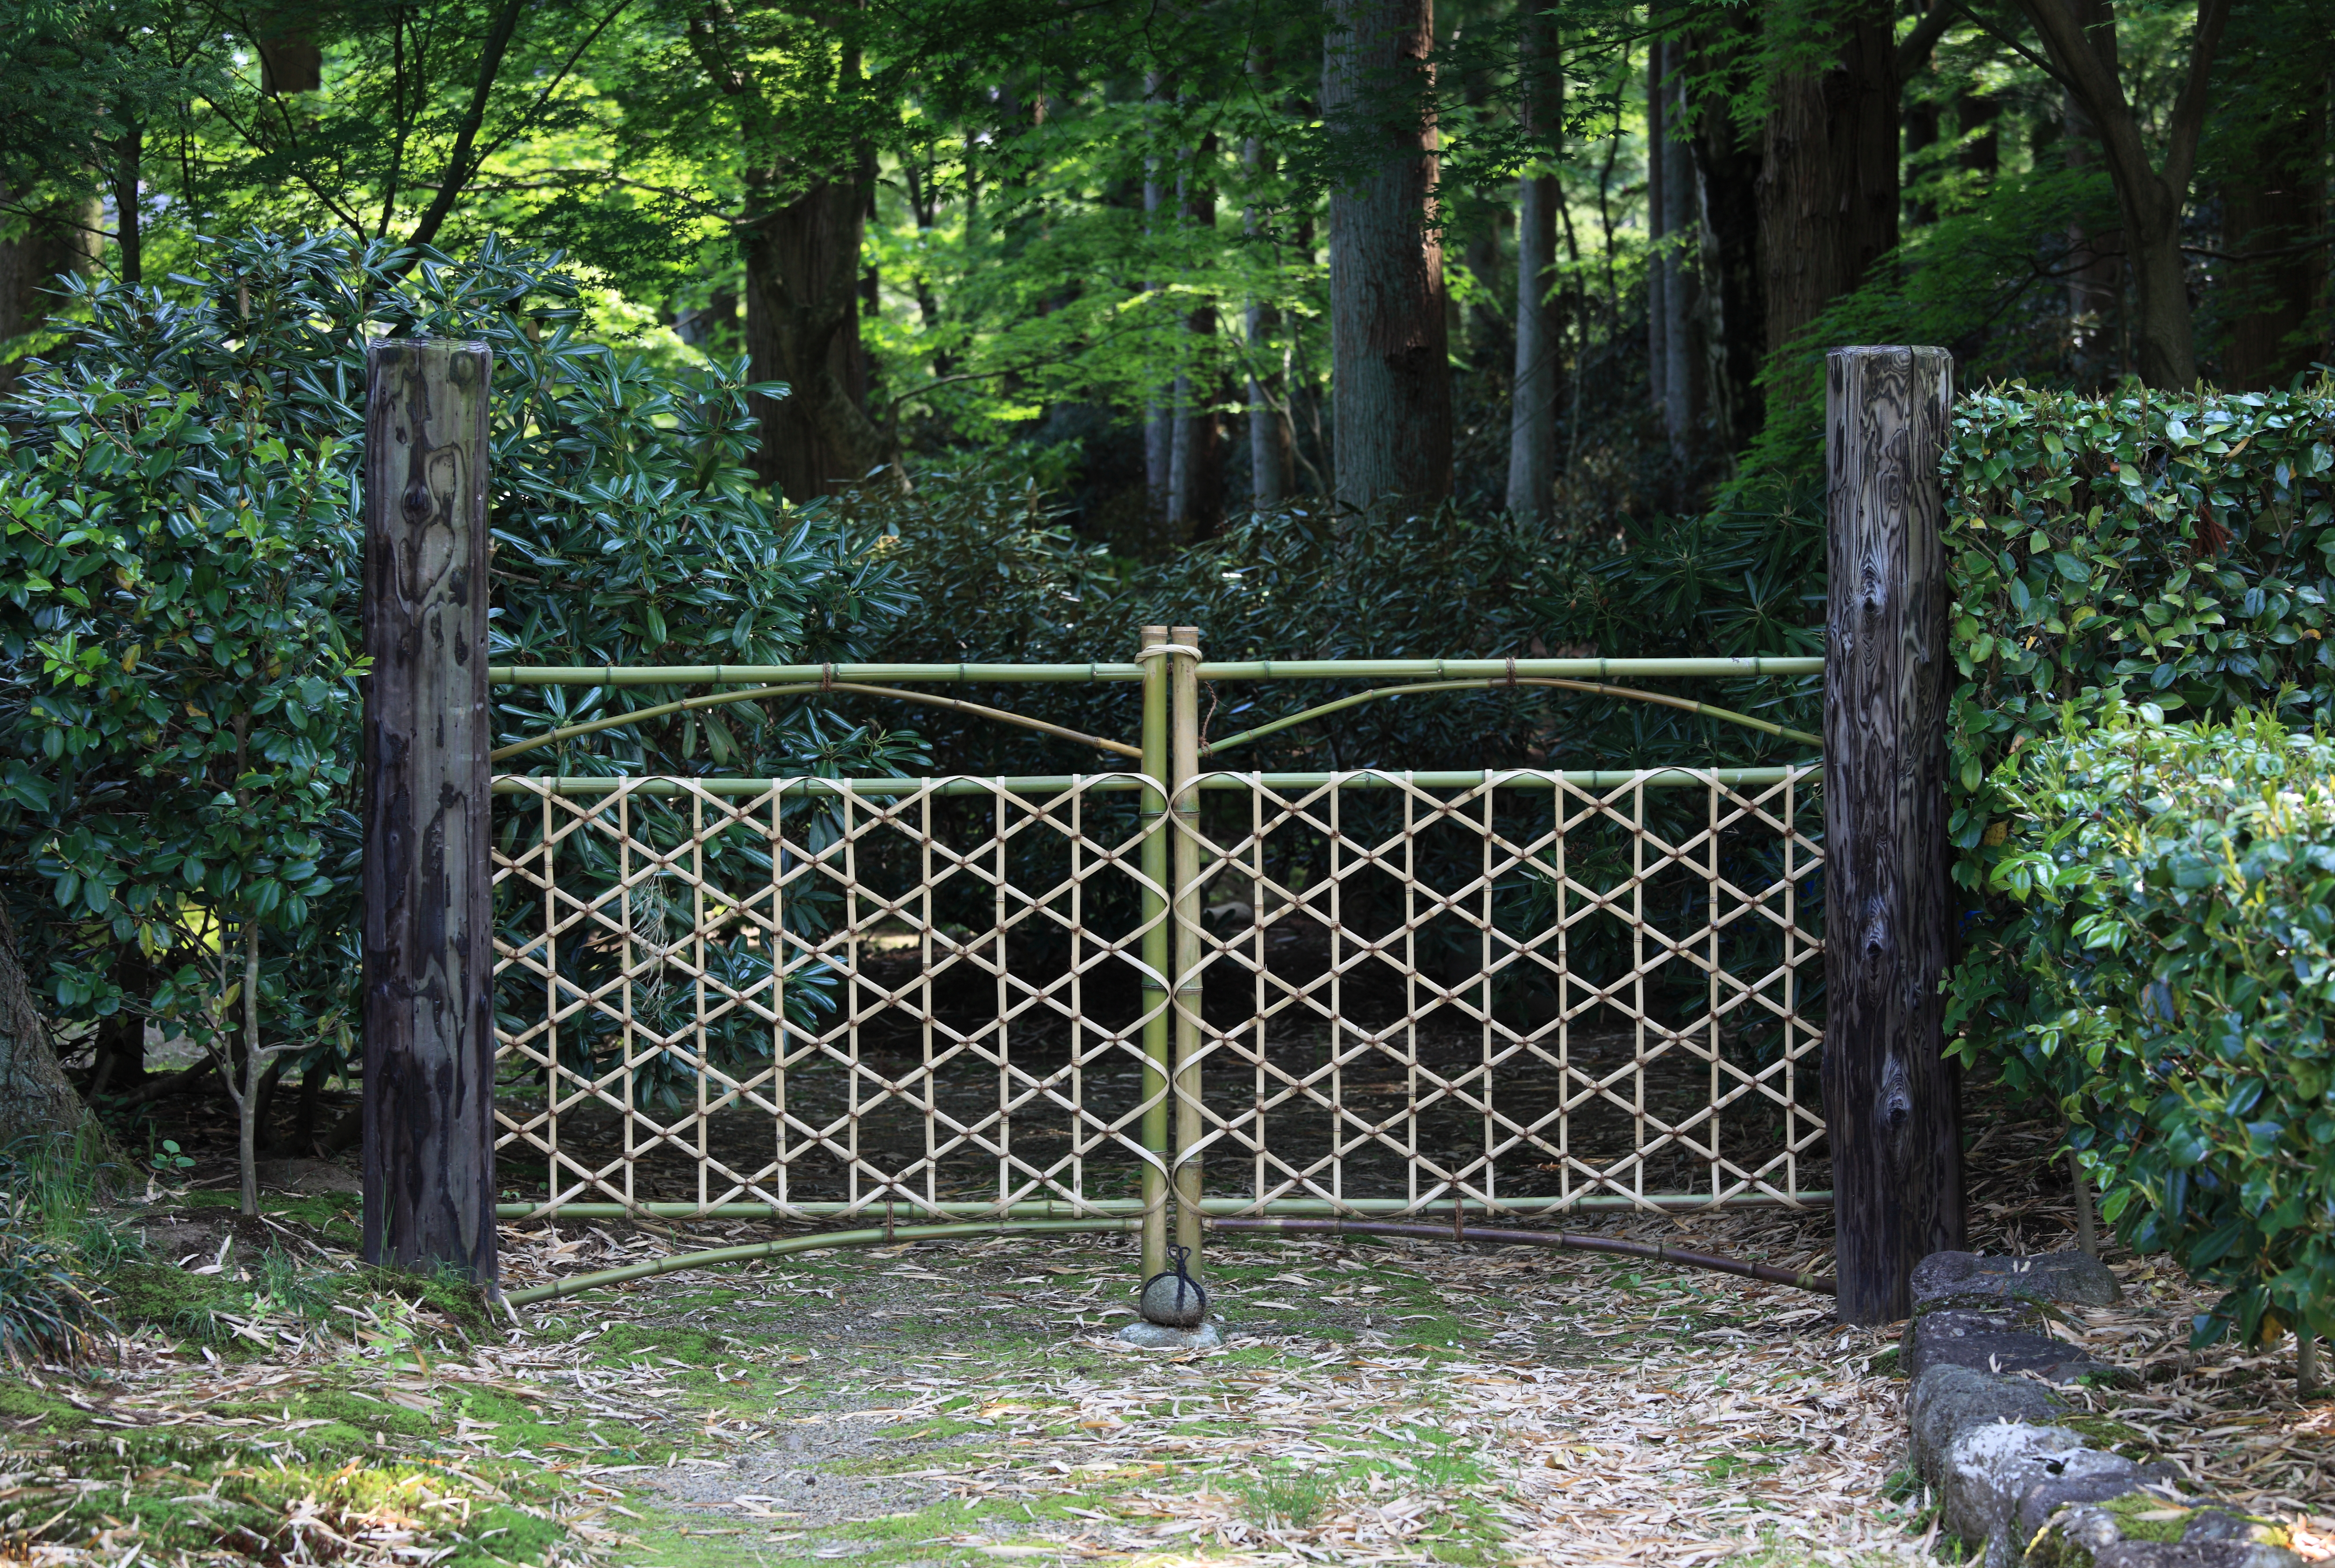
fence, high, garden, gate, japanese, 5d, style, hires, markii, hi, res, resolution, fukushima, johrakuen, outdoor structure, home fencing